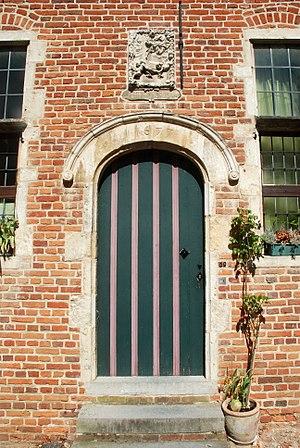
Belgium - Leuven - Groot Begijnhof - Klein Straatken n°69
Le grand béguinage de Louvain est le plus vieux et le plus grand des deux béguinages que compte la ville belge de Louvain, dans la province du Brabant flamand.